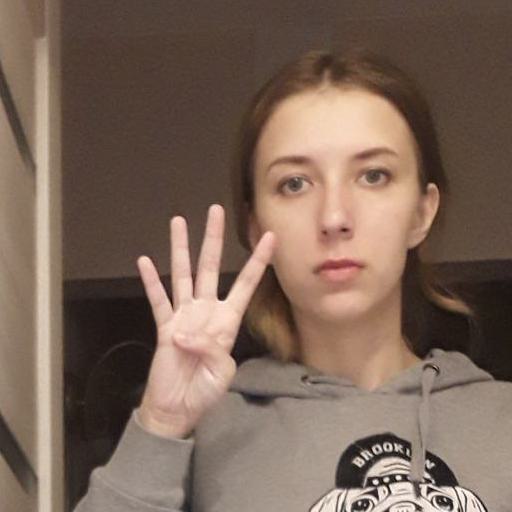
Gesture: four